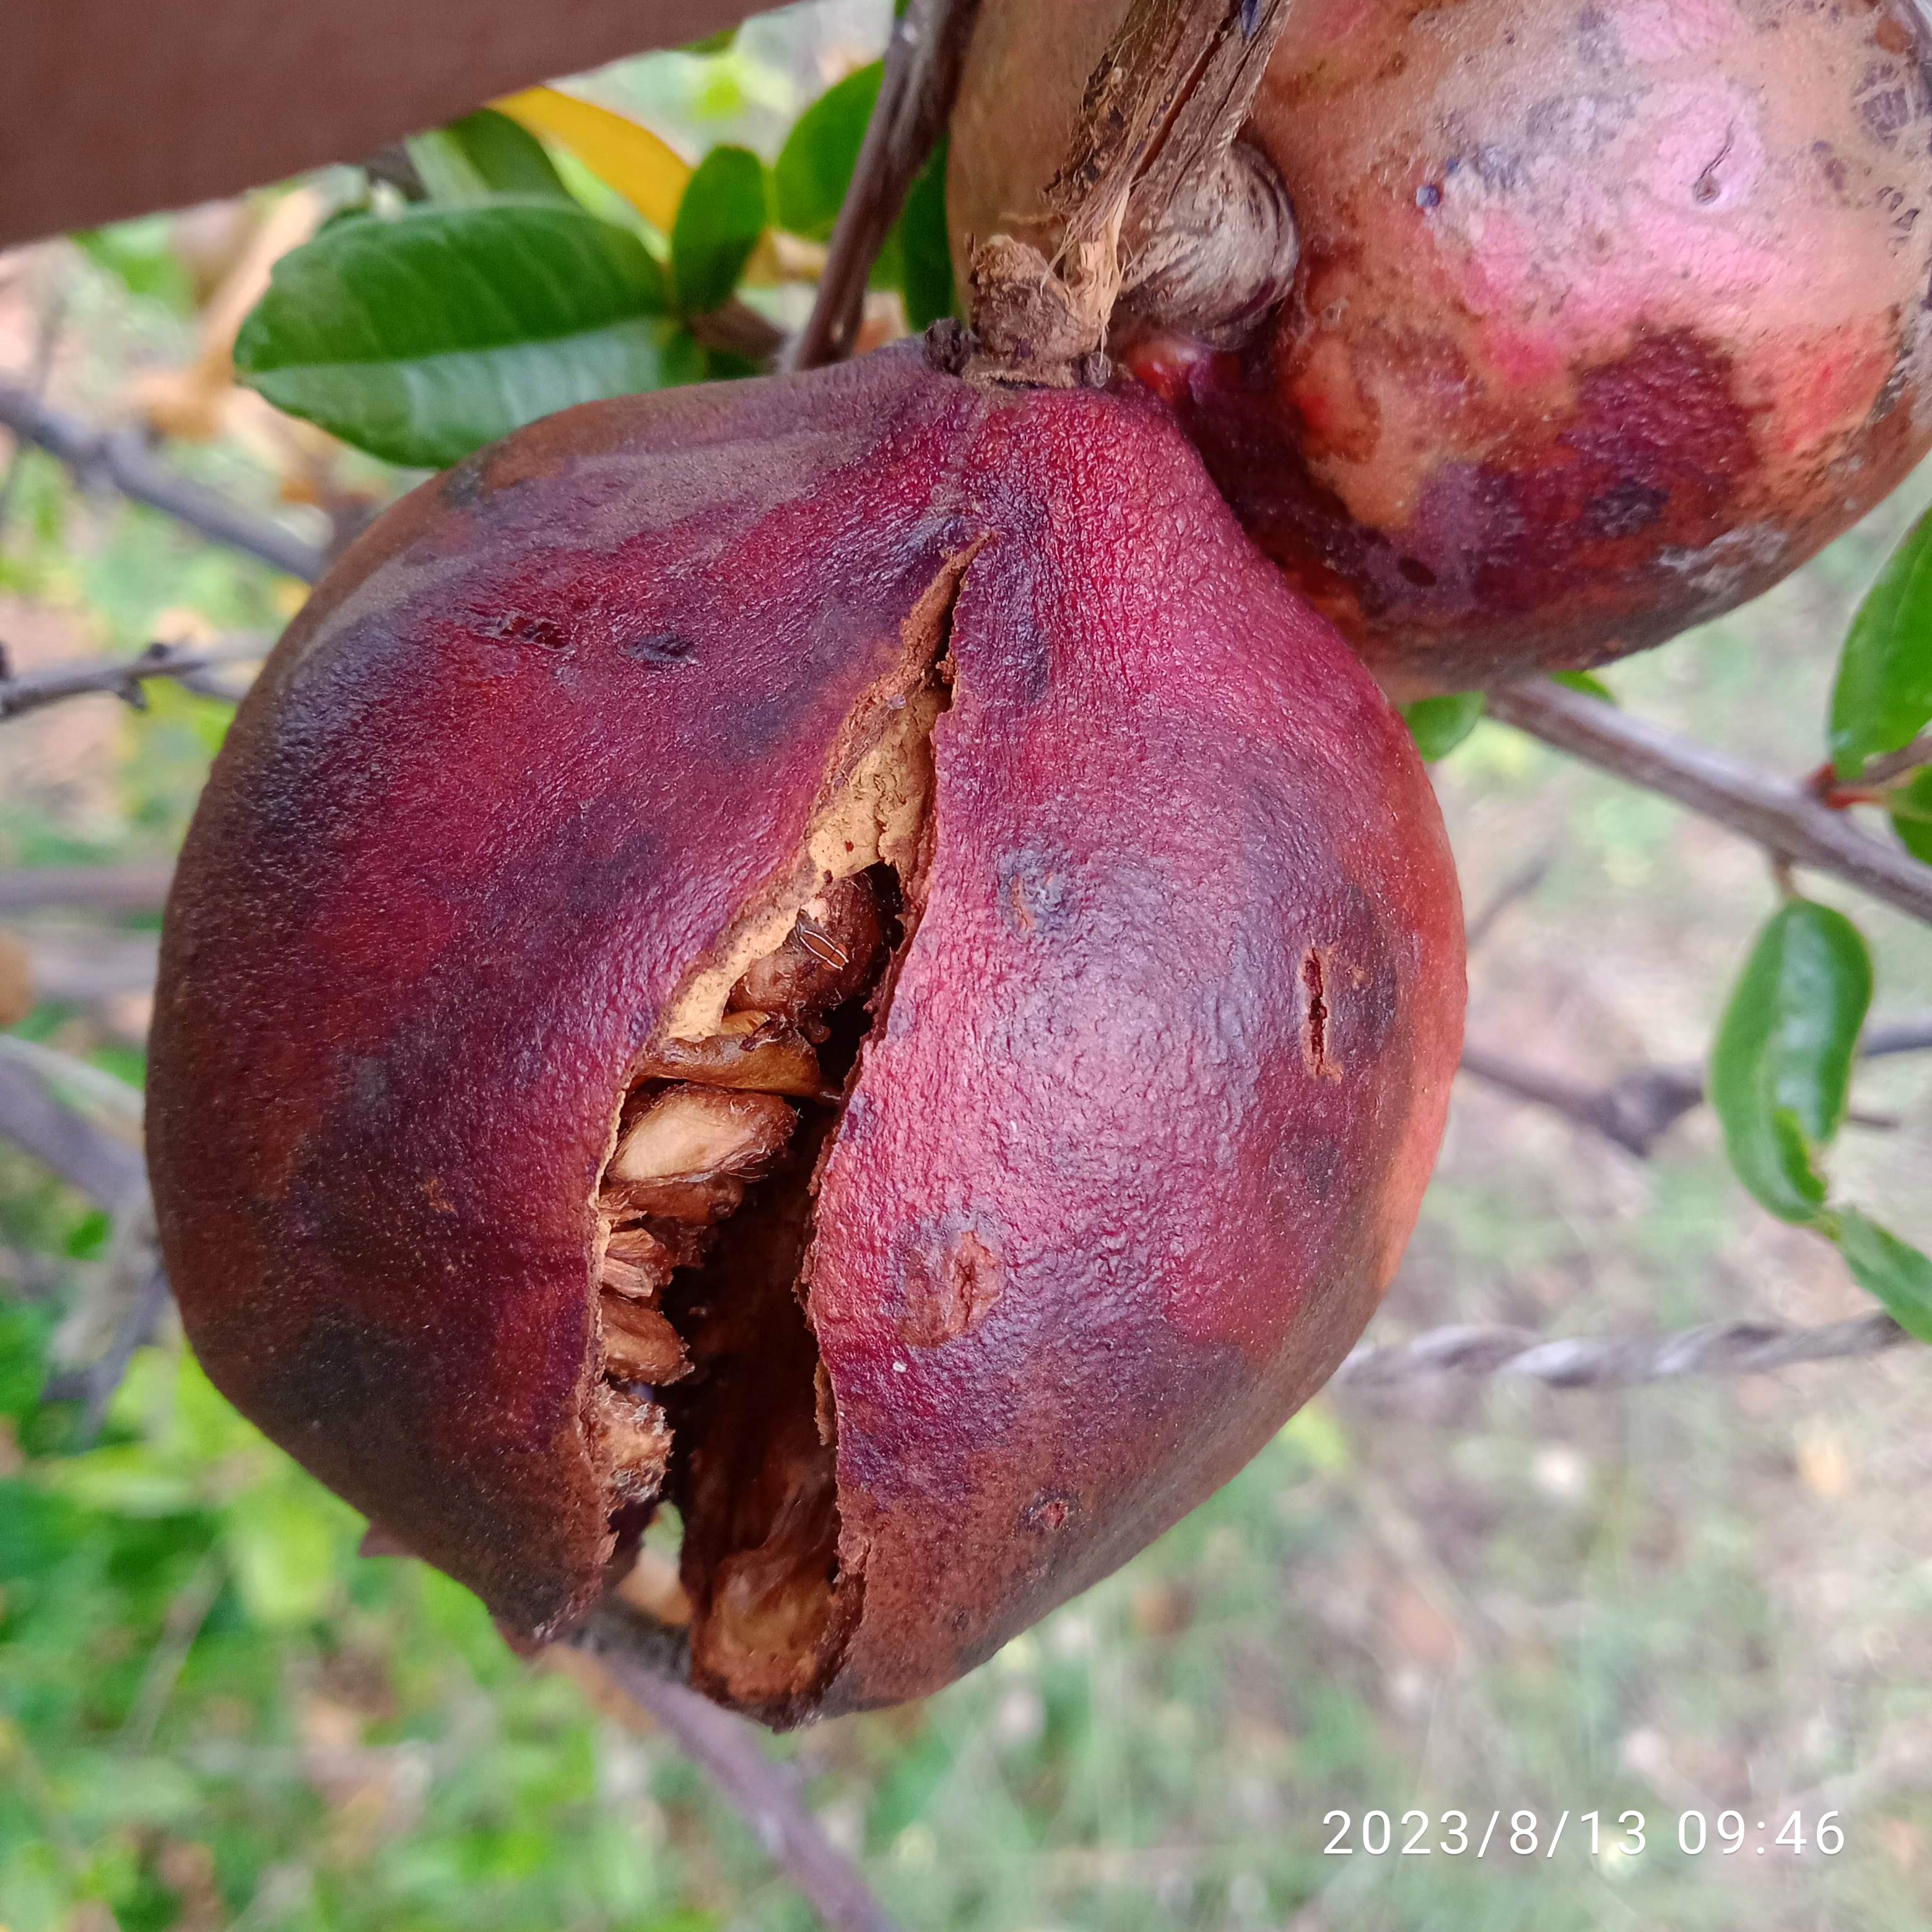
Label: Bacterial_Blight